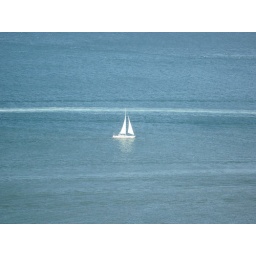
A day walking around SF. Random pictures of beautiful building and steets. A day walking around San Francisco. Random pictures of beautiful streets and buildings.